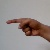
The image shows a hand gesture representing the letter 'G' in Indian Sign Language.